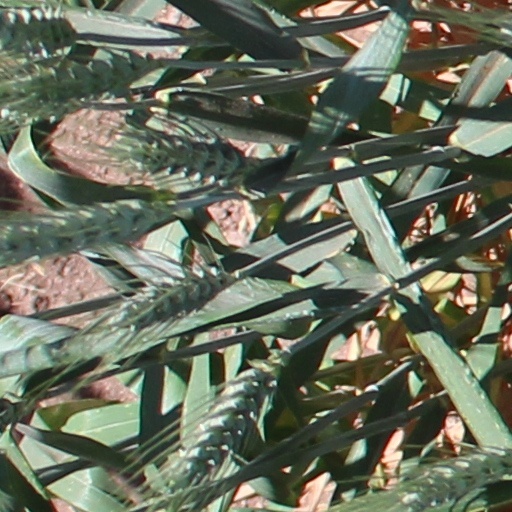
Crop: wheat